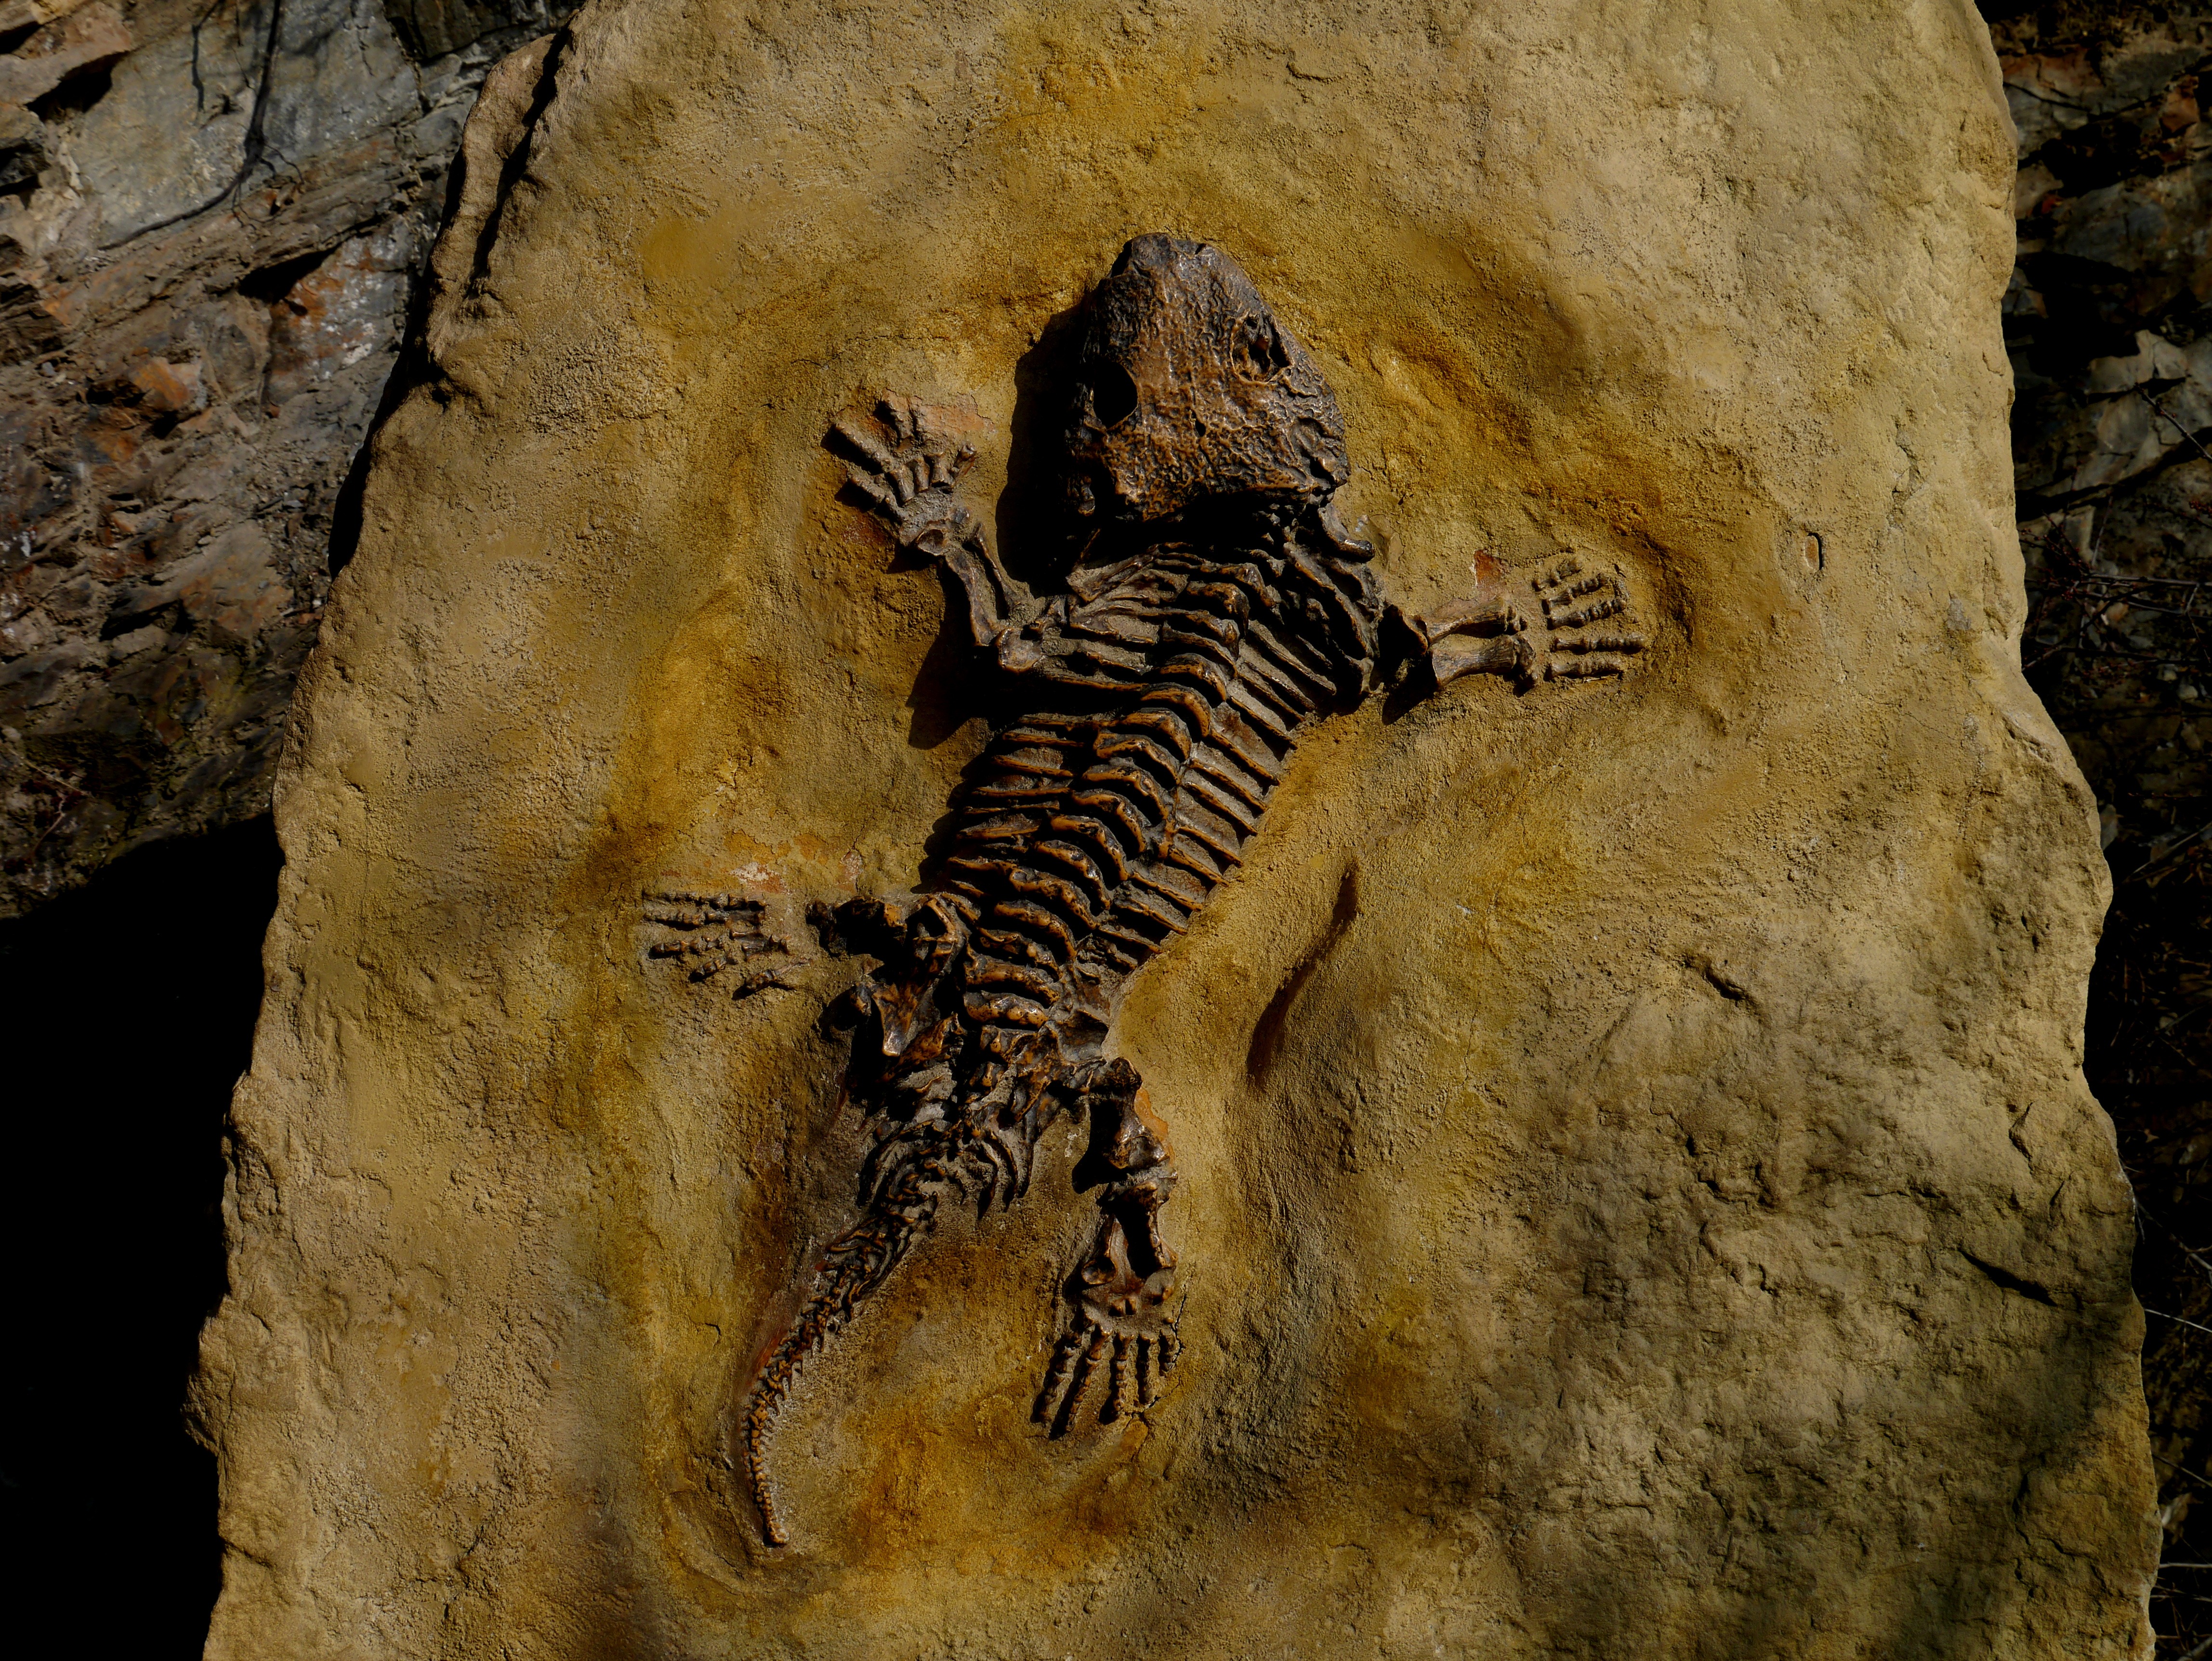
stone, wildlife, fauna, lizard, petrified, dinosaur, ancient history